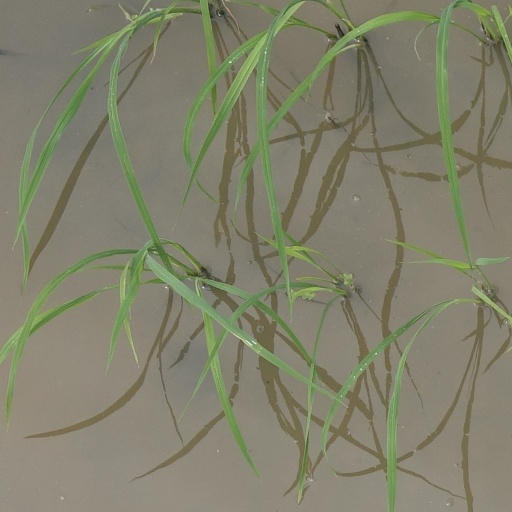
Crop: rice